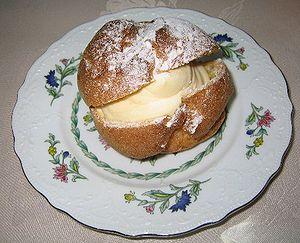
Le chou à la crème est une pâtisserie.